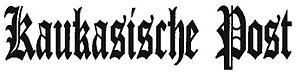
Les Allemands du Caucase concernent les populations de la diaspora allemande établie dans la région du Caucase après son incorporation dans l'Empire russe à partir du XIXᵉ siècle.